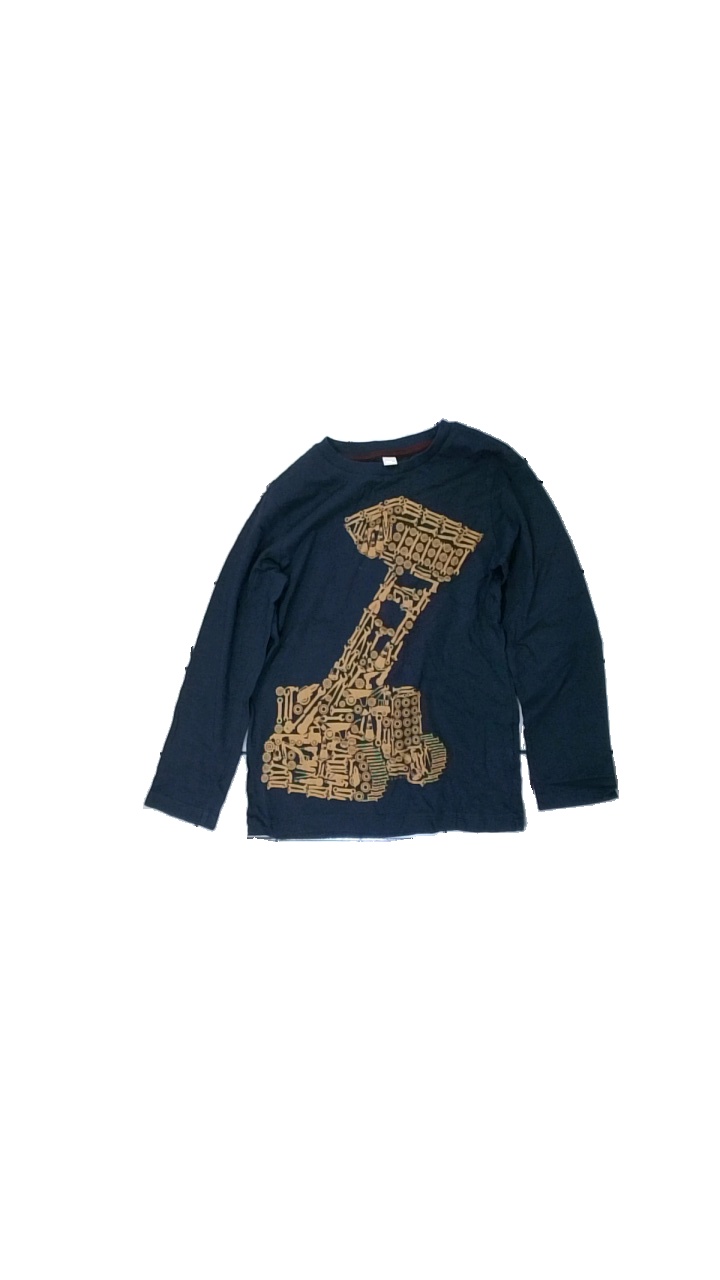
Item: Sweater (Children)
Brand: Esprit
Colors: Blue, Orange
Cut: Regular
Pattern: Other
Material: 100% cotton
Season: All
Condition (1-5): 3
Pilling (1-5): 3
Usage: Reuse
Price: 50-100